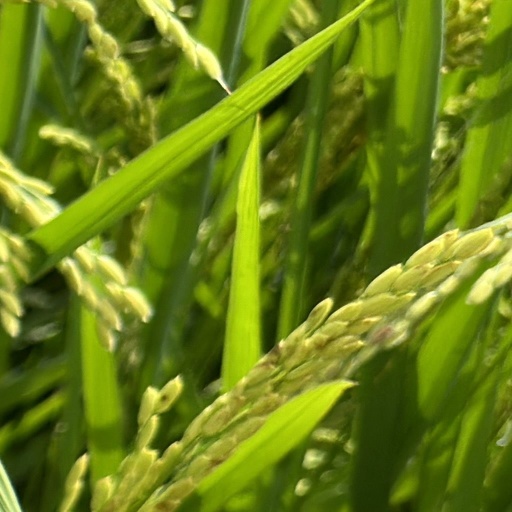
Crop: rice